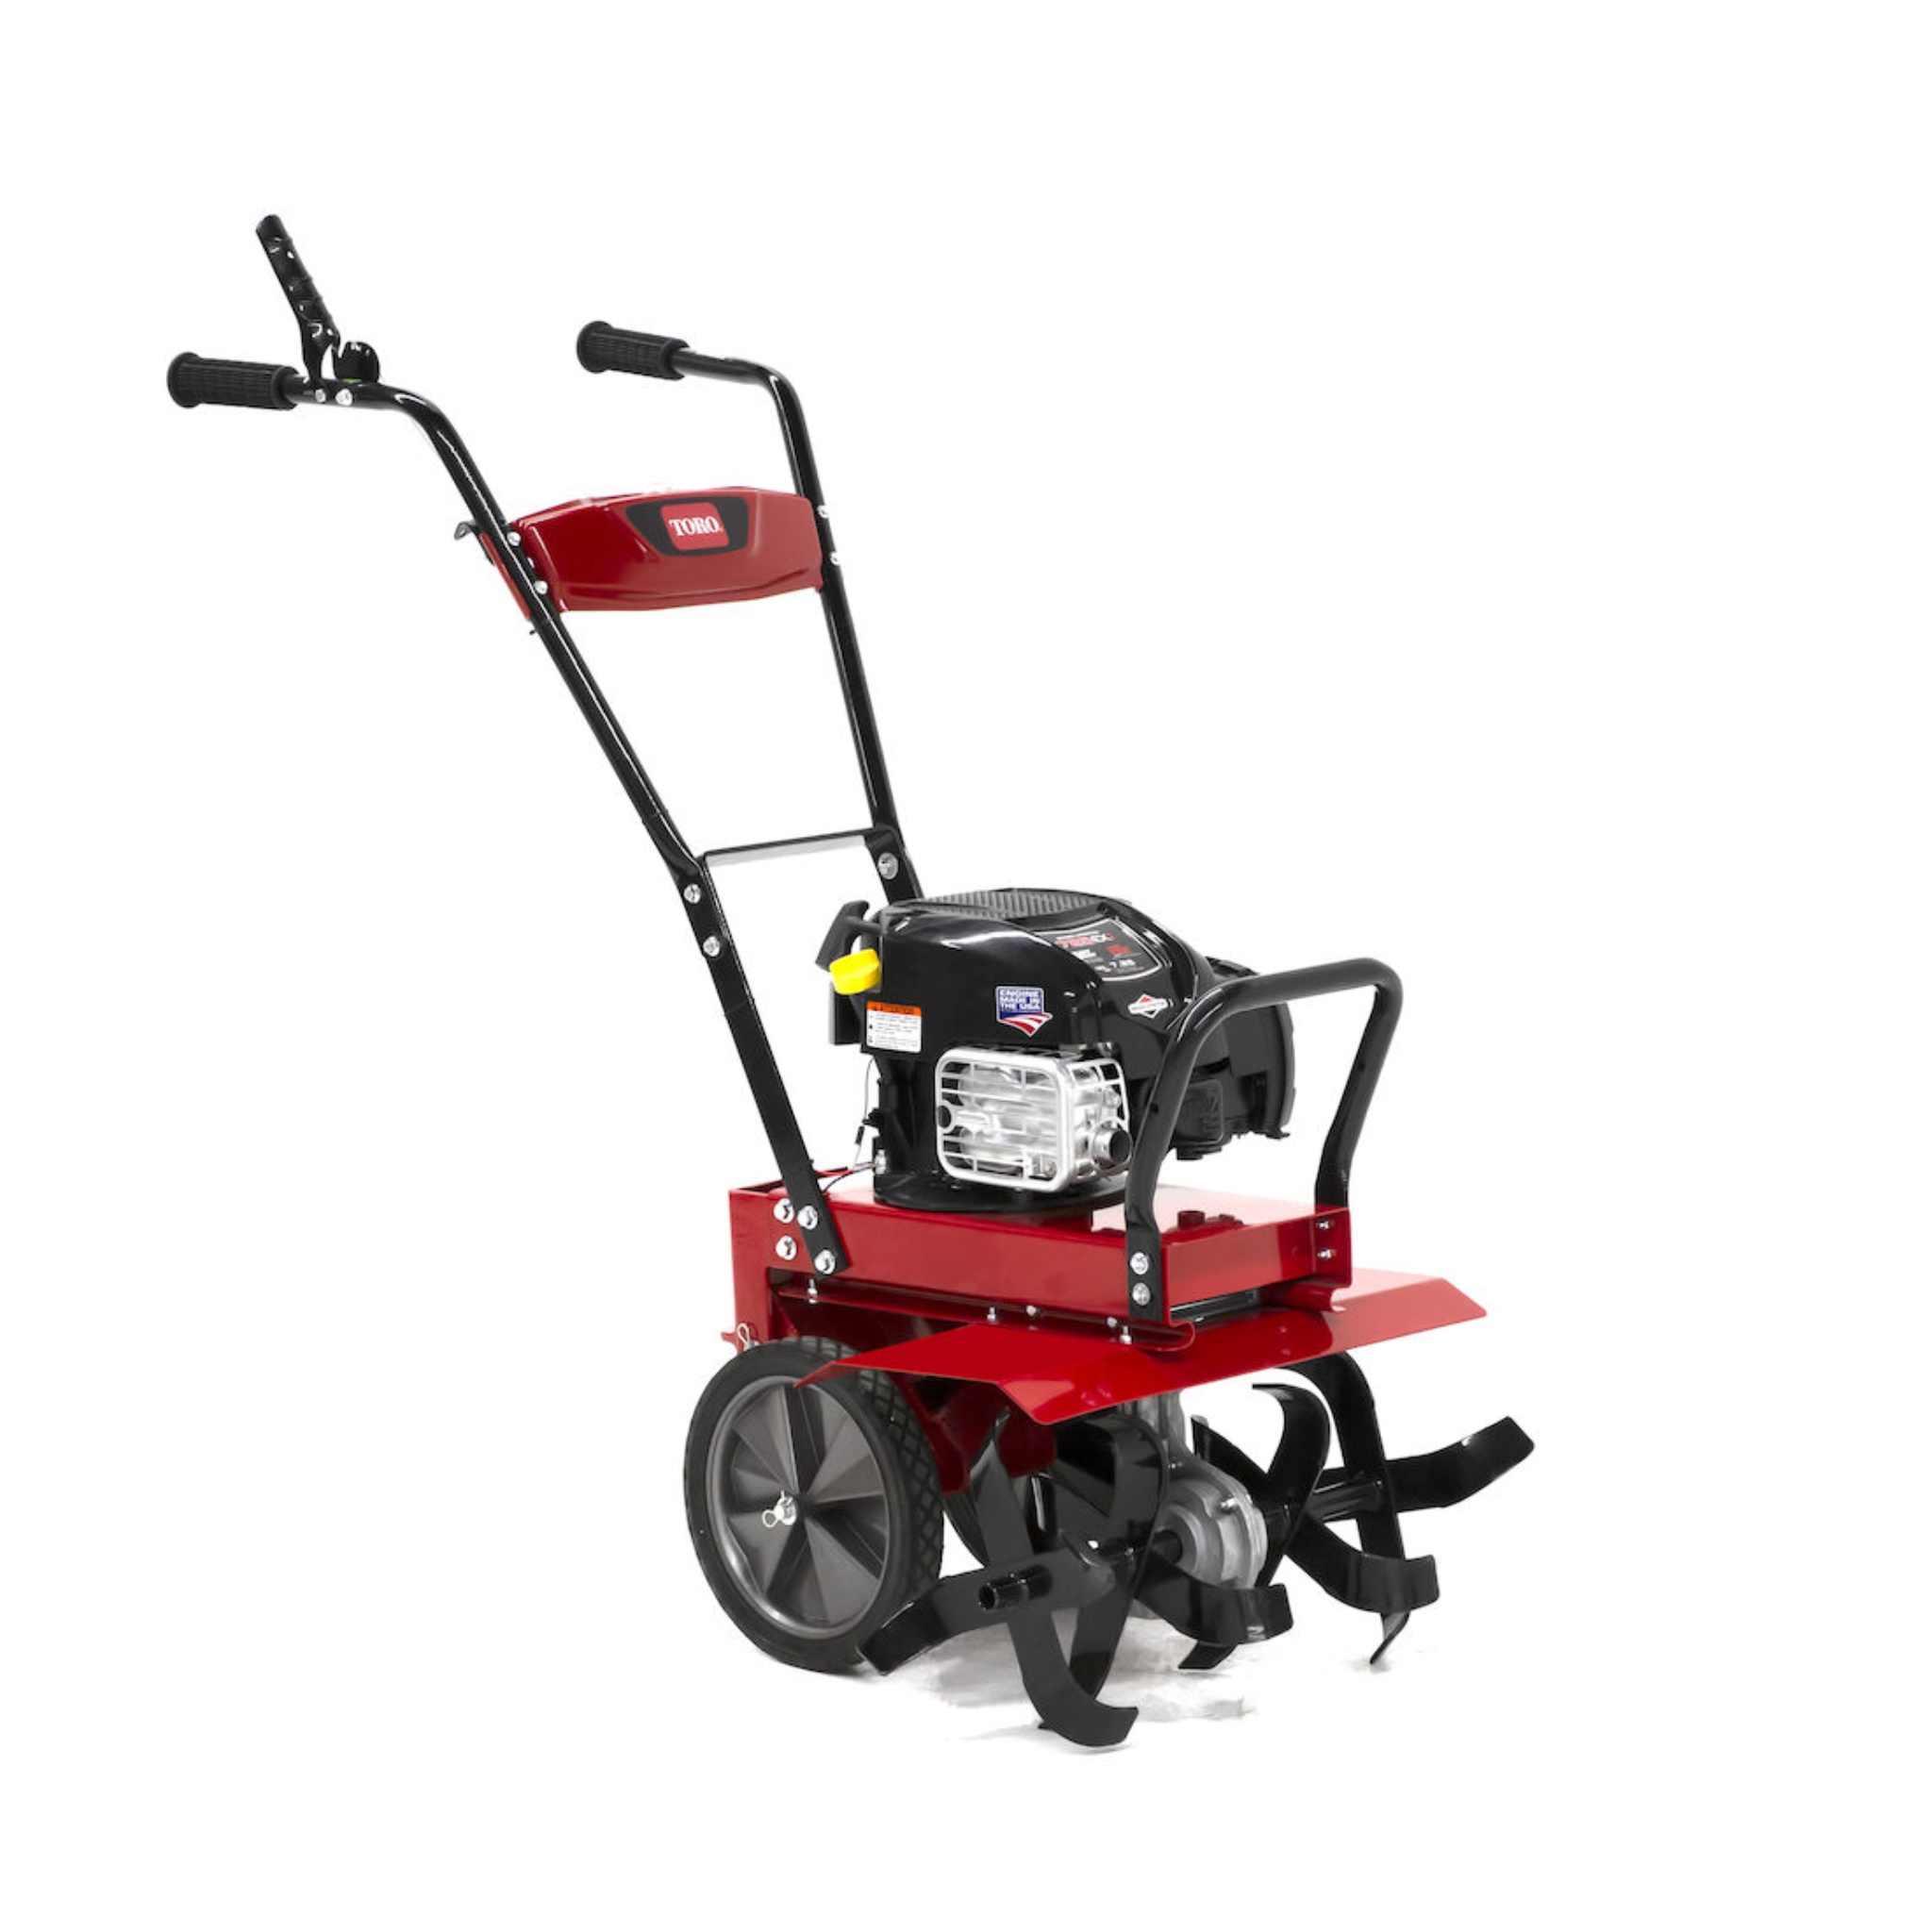
Toro	21 in. (53.3 cm) 163cc Briggs and Stratton Front Tine Tiller (58602)
Description: The Toro Front Tine Tiller features a two-position, heavy-duty, cast iron tail and wheel assembly. With the wheels in the forward position, transport is a breeze. In the extended position, the center of gravity is lowered for incredible control and deep-tilling performance in the row. Powered by a 163cc 4-cycle Briggs and Stratton engine, the tiller provides plenty of power to accomplish your tilling tasks. Easily adjust the tilling width with no tools required by simply adding or removing tines. The tilling width can be adjusted from 11 inches, up to 21 inches wide. With its compact frame and balanced weight distribution, allows for fluid navigation in tight growing spaces and stable pivoting capability at the end of garden rows. The airless wheels, robust forged tines, and all steel construction are all hallmarks of a tiller built to last. Features: Powerful 163cc 4-Cycle Briggs and Stratton Engine. Adjustable Tilling Width (11”, 16”, 21”). Variable wheel settings allow for optimal balance and transport. Low center of gravity for increased control. Download the MyToro app from your mobile device's app store for easy access to product resources, including manuals, how-to's, and more Specification: Engine & Power Engine Brand: Briggs & Stratton Engine Type: 4-Cycle Viper Engine, 4 Stroke, Single Cylinder Engine Displacement: 163 cc Fuel Type: Gasoline Recommended Oil Type: SAE 10W-30 Start Type: Recoil CARB Compliant: Yes Tilling Performance Tilling Depth: 11 in / 28 cm Tilling Width Options: 11 in, 16 in, 21 in / 28 cm, 41 cm, 53 cm Tine Material: Welded Forged Steel Tine Rotation: SRT (Standard Rotating Tines) Transmission & Build Transmission Type: Bronze Gear Drive Weight: 103.5 lbs / 46.9 kg Product Details Product Type: Garden Equipment table { width: 100%; border-collapse: collapse; text-align: center; border: 1px solid black } td, th { border: 1px solid #dddddd; padding: 8px; } Width Weight Height Length 0 Inch 103.5 Pounds 0 Inch 0 Inch
Brand: Toro
Category: Home & Garden > Lawn & Garden > Outdoor Power Equipment > Power Tillers & Cultivators > Power Cultivators